Ménil-Froger

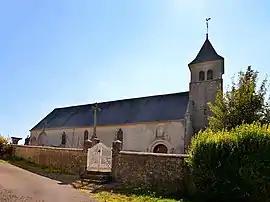
The church in Ménil-Froger

Ménil-Froger is a commune in the Orne department in north-western France.